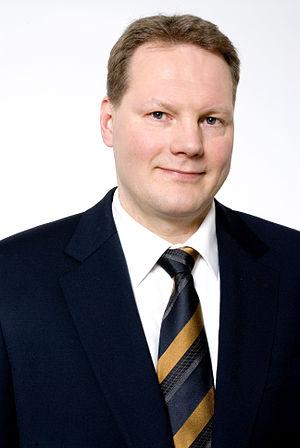
Arto Tapio Blomsten est un joueur professionnel suédois de hockey sur glace. Il évolue au poste de défenseur.